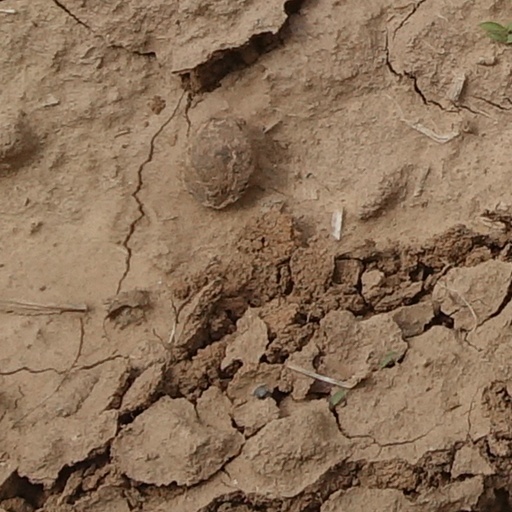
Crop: wheat